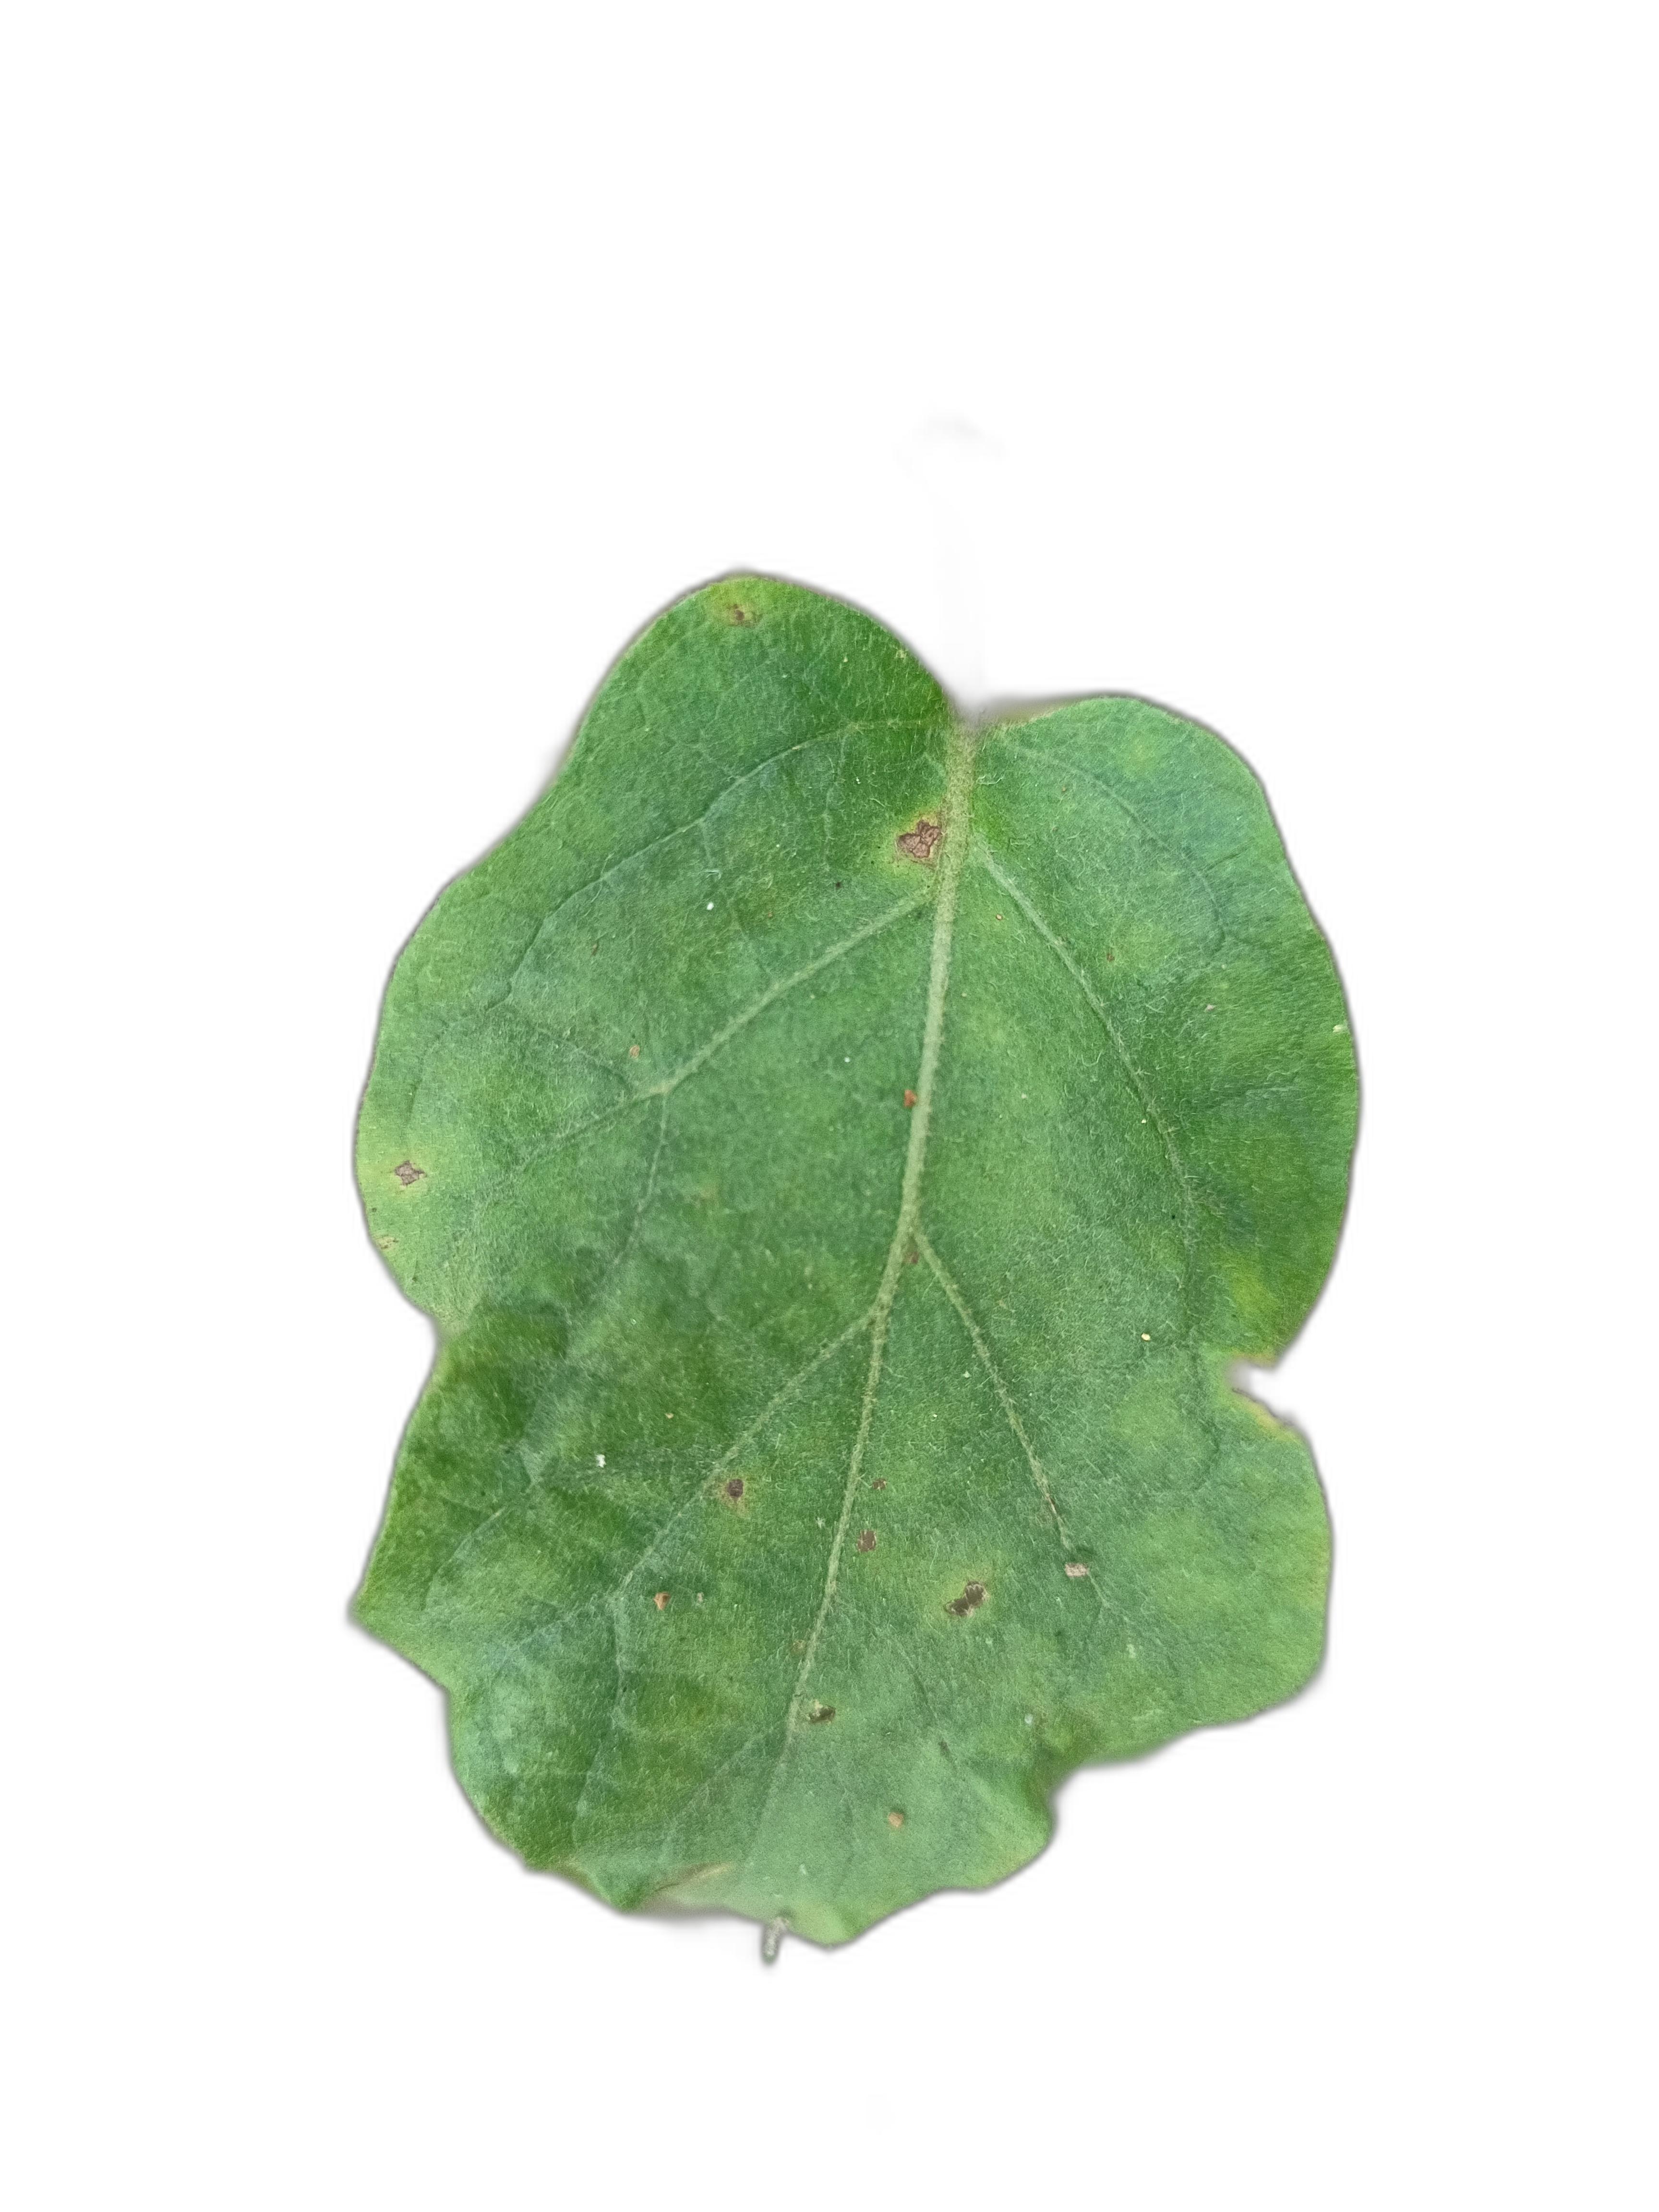
Label: Leaf Spot Disease